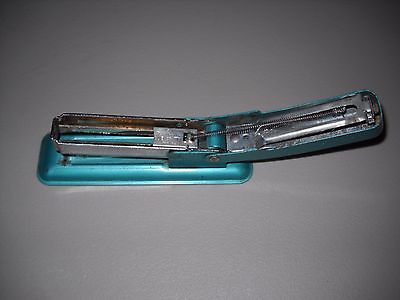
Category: stapler